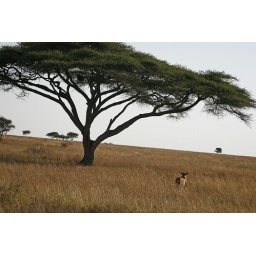
Captured this lion walking away from us in the Serengeti 2008